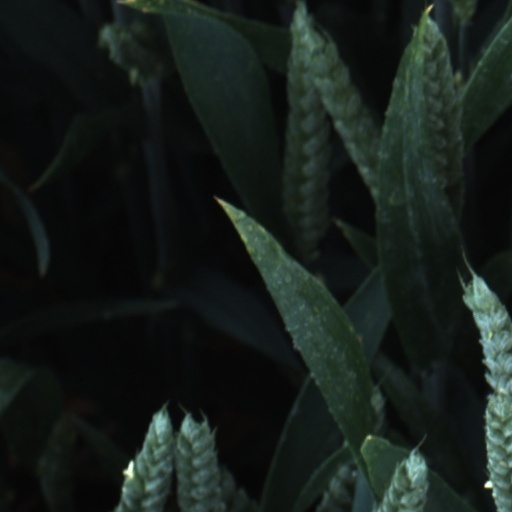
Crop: wheat